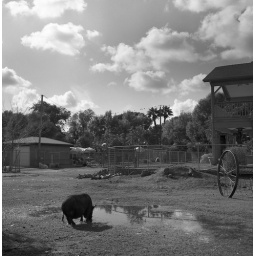
I am a pig under the big big sky